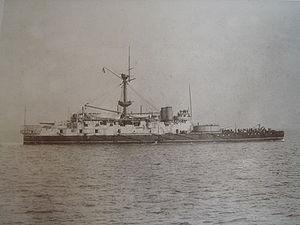
William George Armstrong, industriel britannique du bassin de la Tyne, est le fondateur du trust industriel Armstrong-Whitworth, l’une des plus puissantes compagnies industrielles du XIXᵉ siècle. Il fut anobli « 1ᵉʳ baron Armstrong » par la reine Victoria en 1859 en hommage à son patriotisme au cours de la Guerre de Crimée.
Armstrong Whitworth Co. était une entreprise anglaise d'hydraulique industrielle. Elle se diversifia en investissant au fil des décennies dans les principales spécialités de la construction mécanique et de l'industrie de l'armement. Armstrong Whitworth Co. est aujourd'hui une simple filiale de Rolls Royce plc et de BAE Systems.